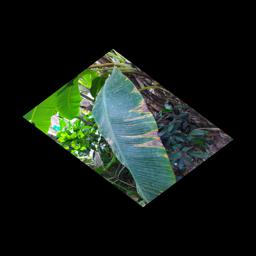
Label: YELLOW SIGATOKA